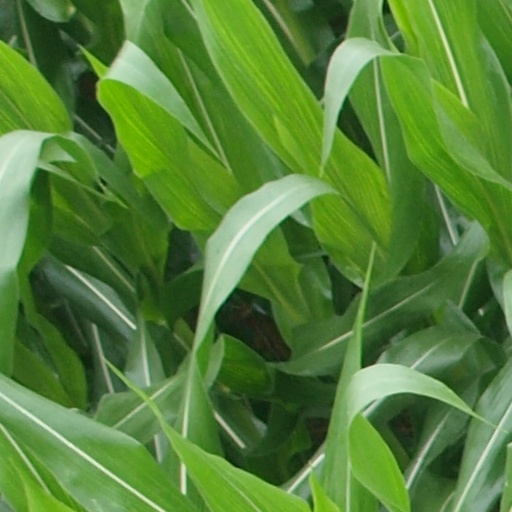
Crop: maize; corn